List of burials at West Laurel Hill Cemetery

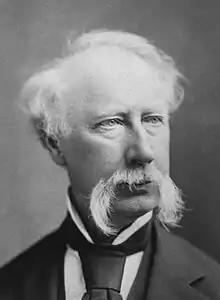
David Hayes Agnew was a surgeon and the subject of Thomas Eakins' painting "The Agnew Clinic"

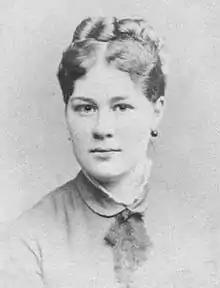
Cecilia Beaux was the first woman instructor at the Pennsylvania Academy of the Fine Arts

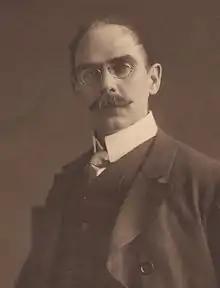
Colin Campbell Cooper was known for his architectural paintings of skyscrapers

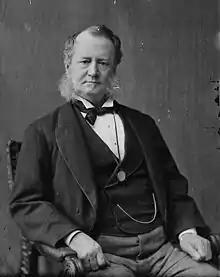
John Weiss Forney was the first Republican secretary of the U.S. Senate

John Weiss Forney (1817–1881) politician, journalist, Secretary of the United States Senate 1861–1868